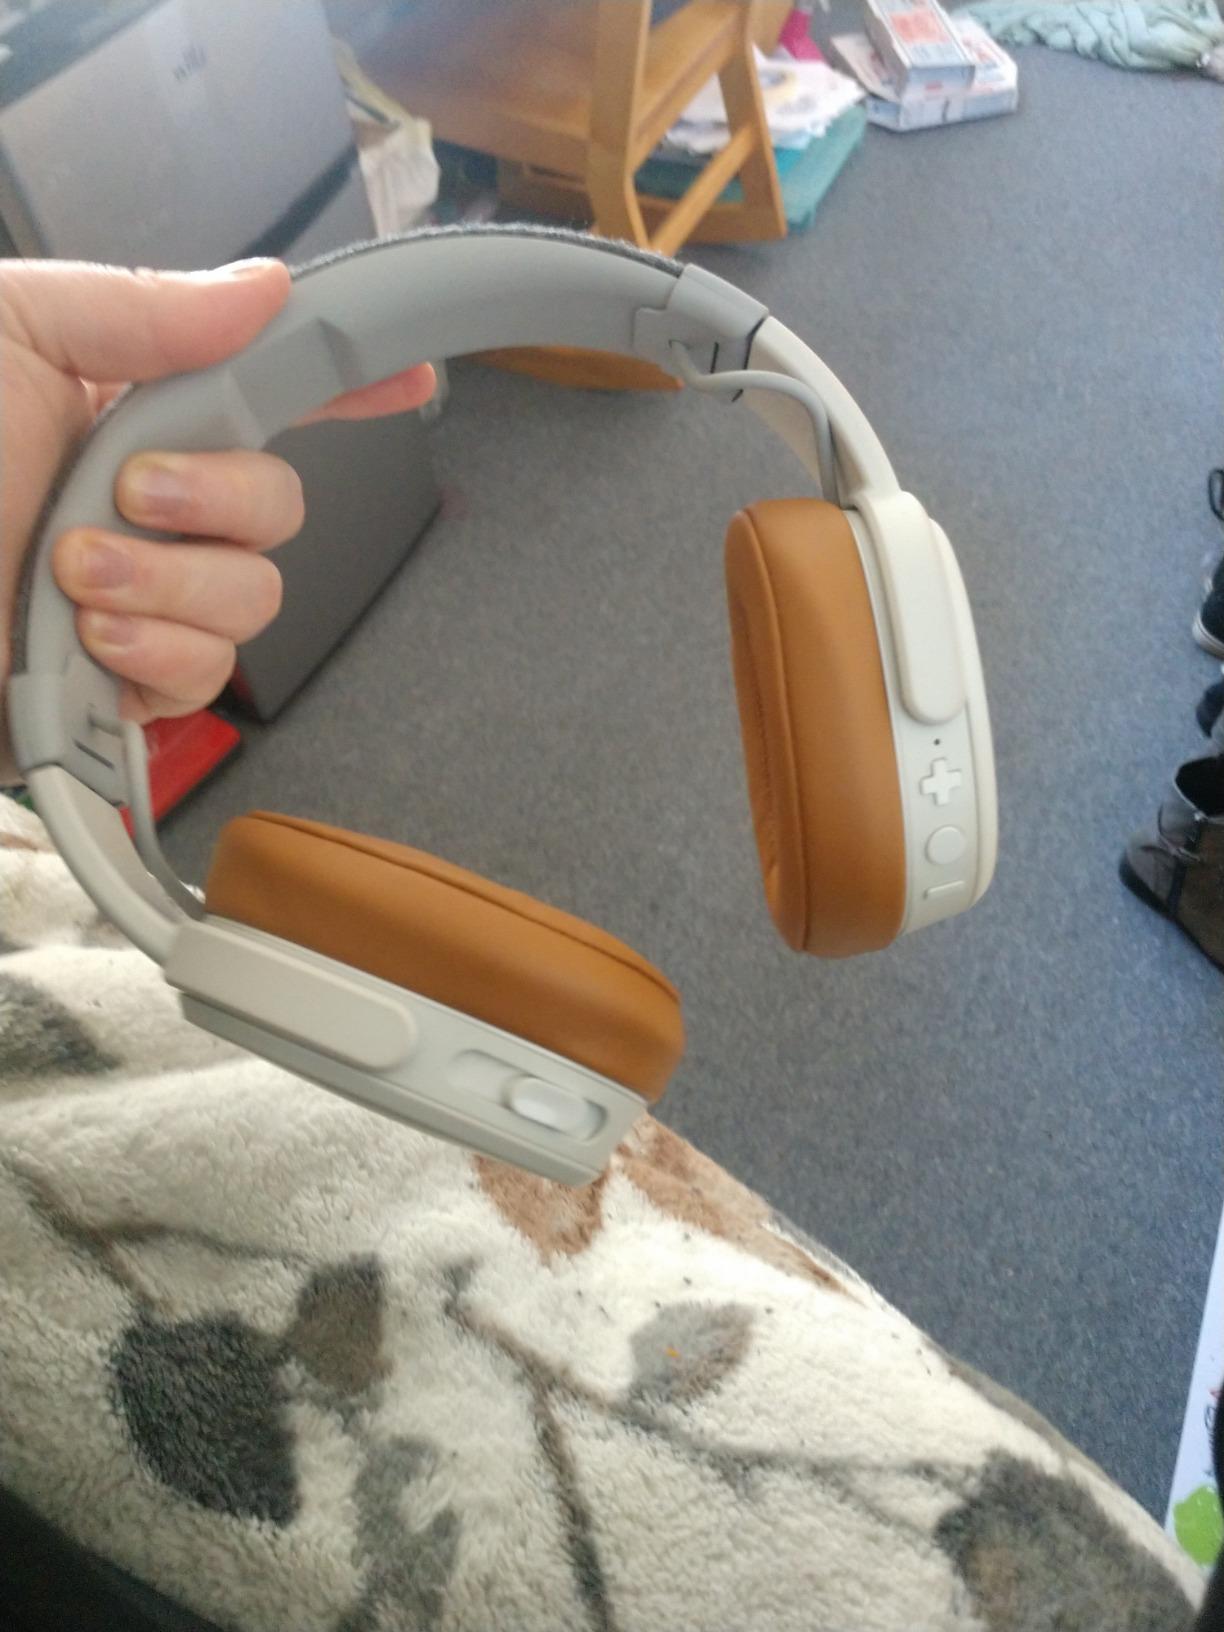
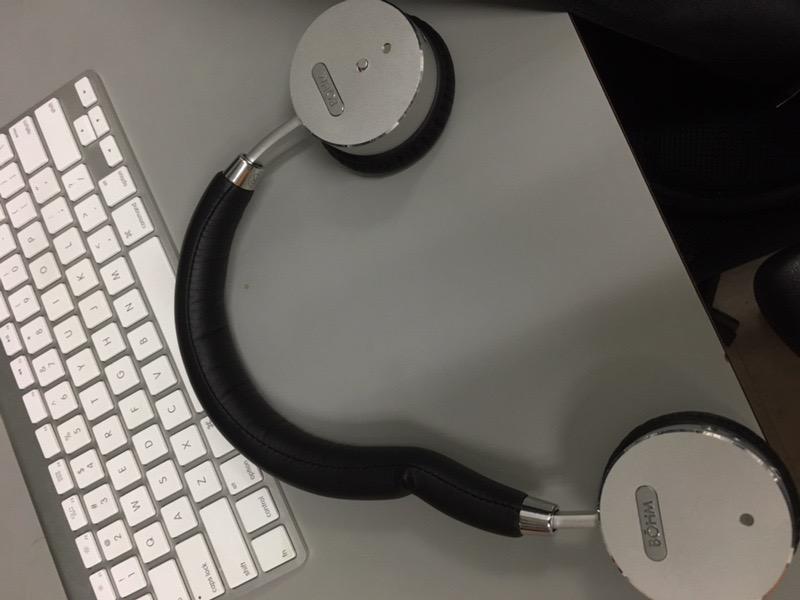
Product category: headphones
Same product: no